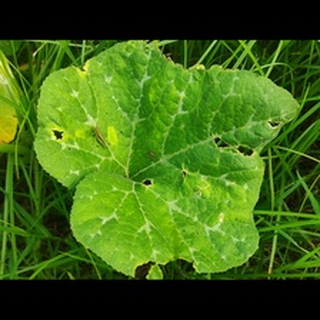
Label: pumpkin_bacterial_leaf_spot